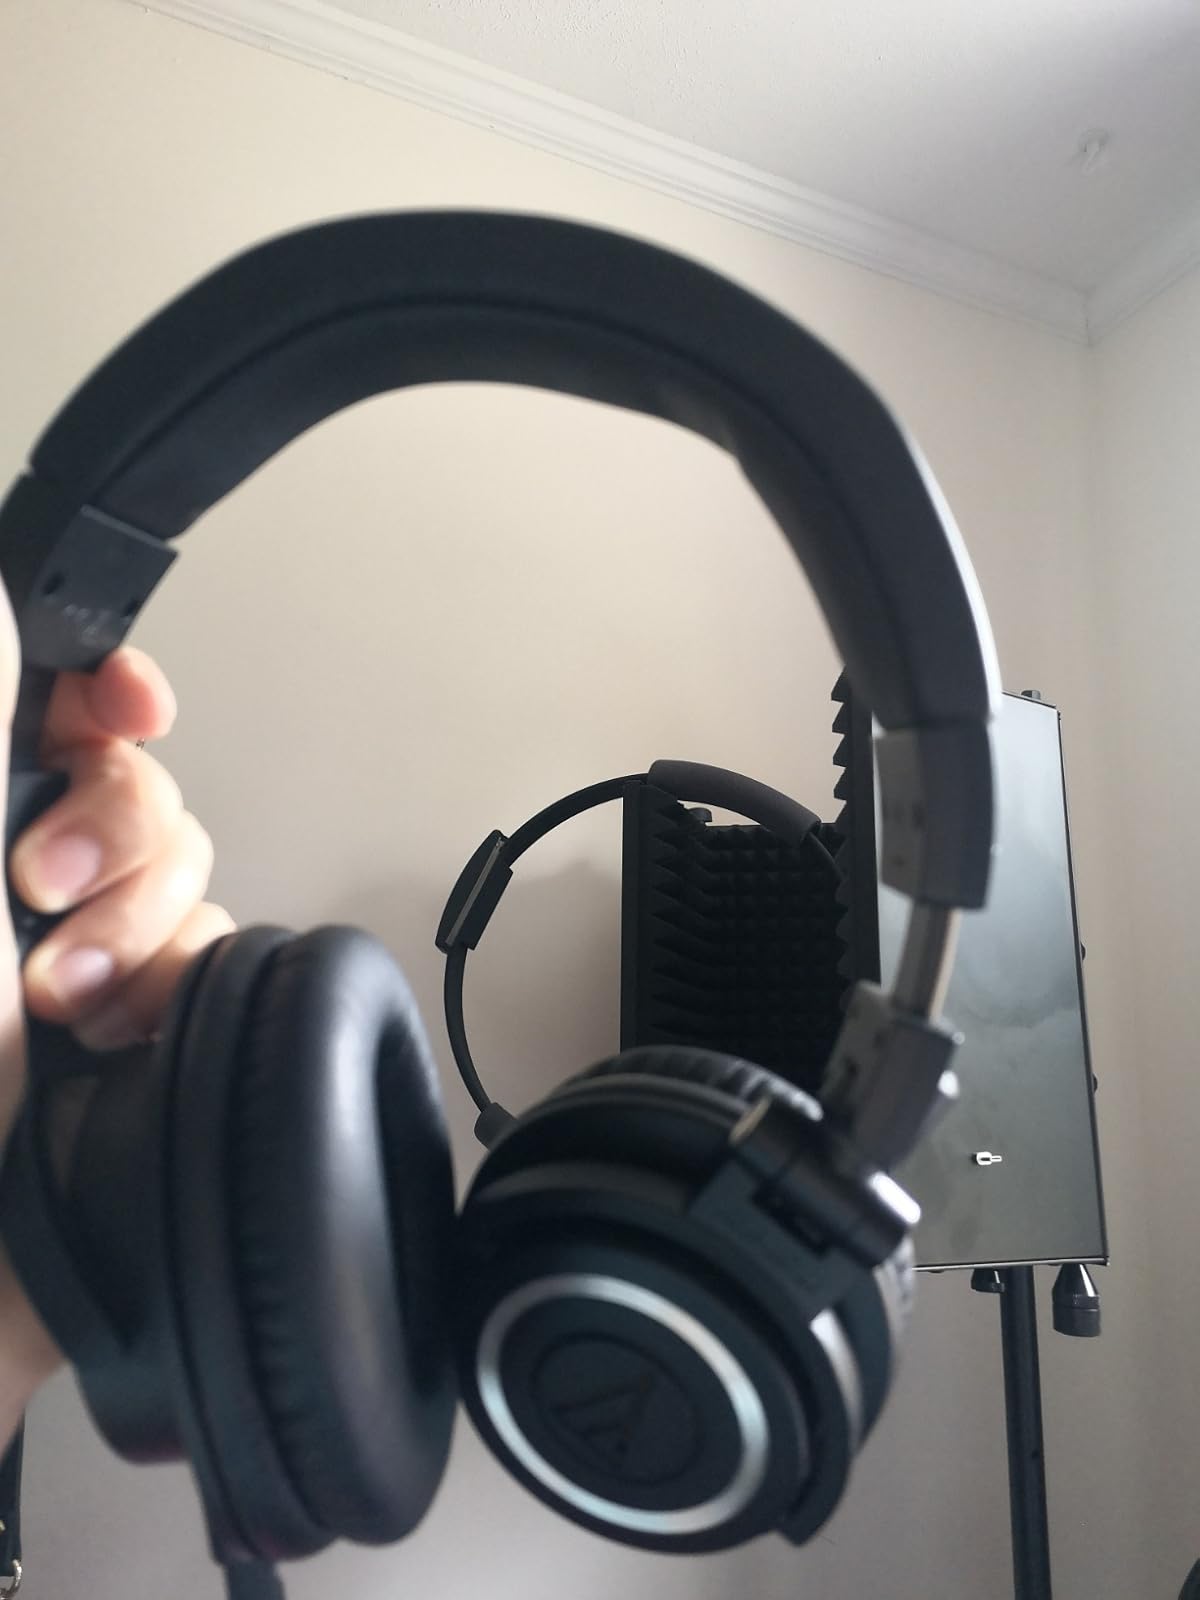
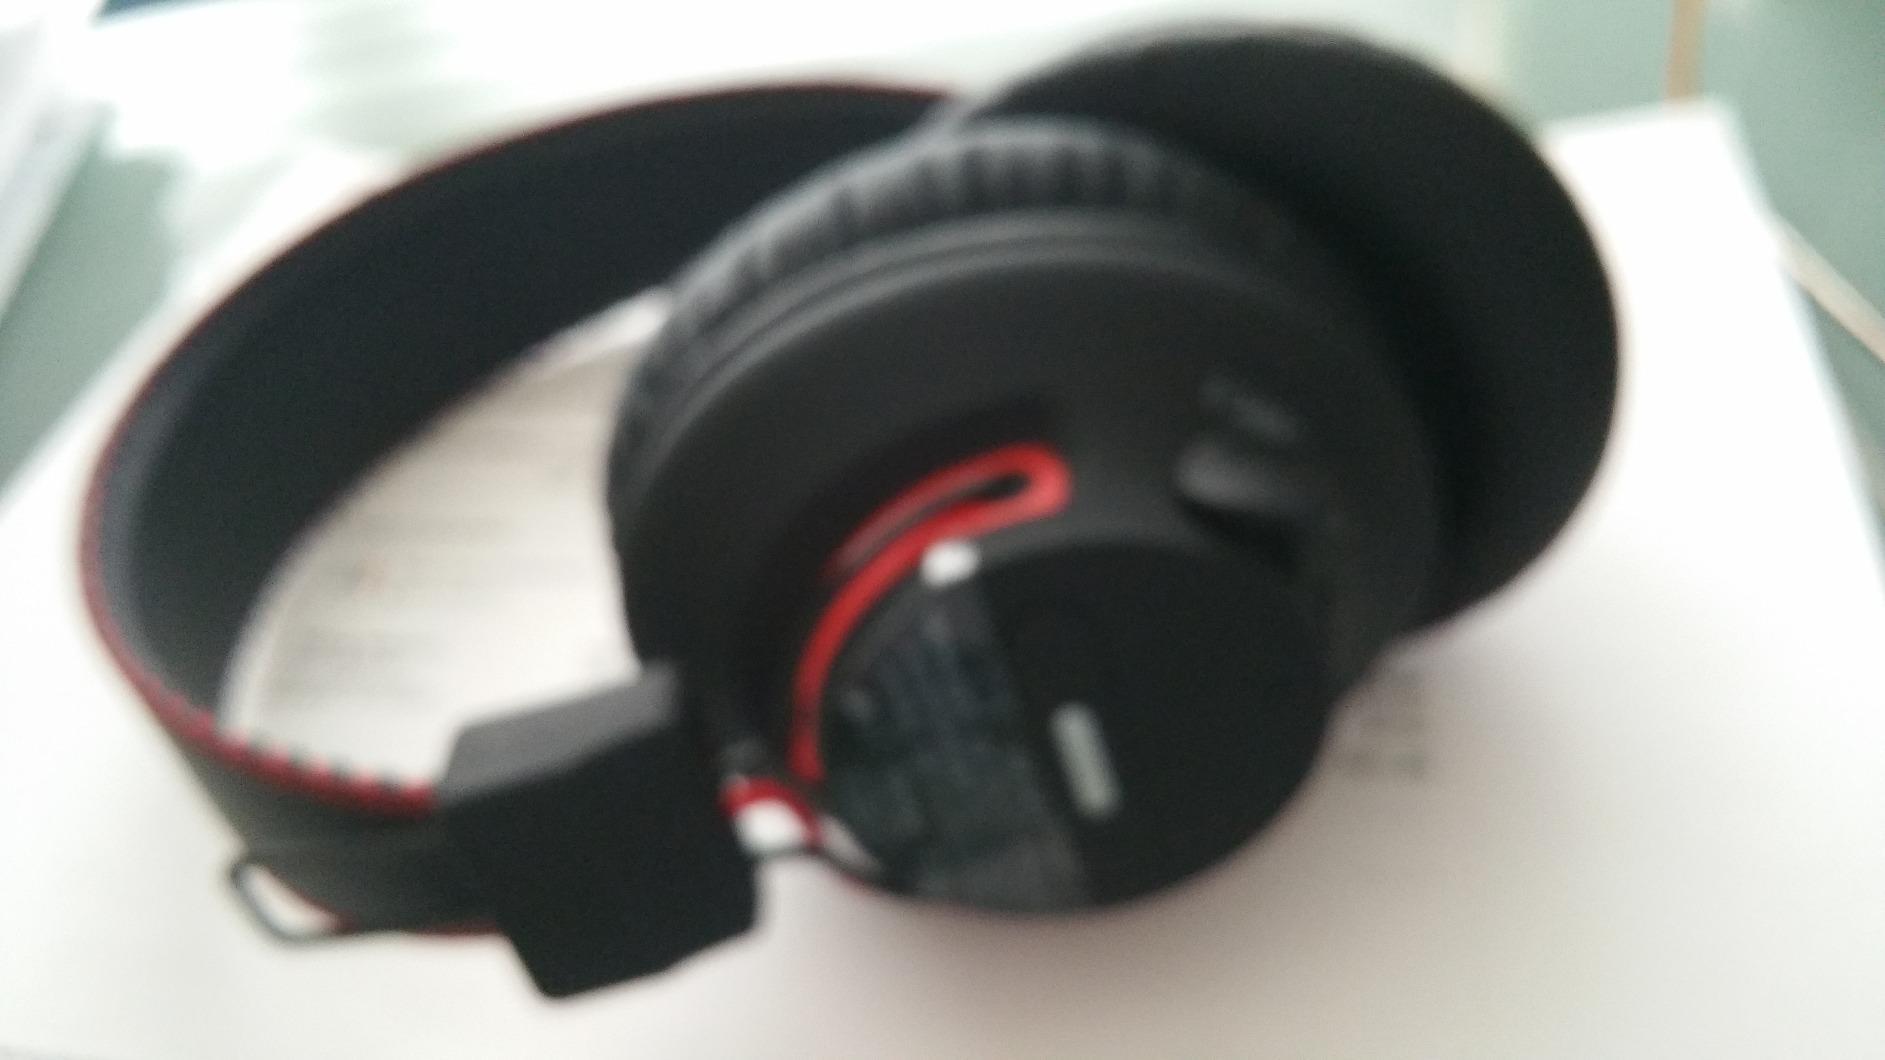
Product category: headphones
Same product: no